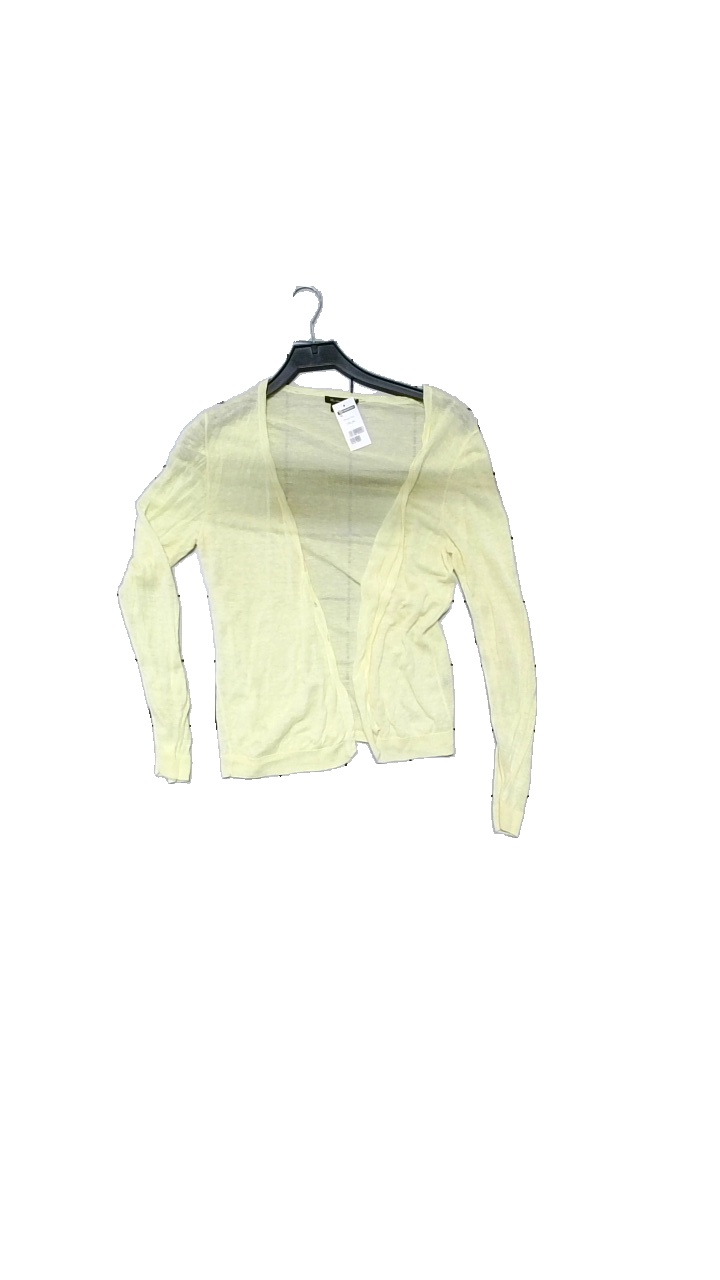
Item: Cardigan (Ladies)
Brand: Massimo Dutti
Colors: Yellow
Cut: Regular, Tight
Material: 100% cotton
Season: All
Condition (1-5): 4
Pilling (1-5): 3
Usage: Reuse
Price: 100-150